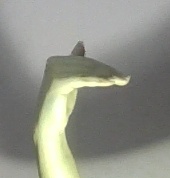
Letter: khaa